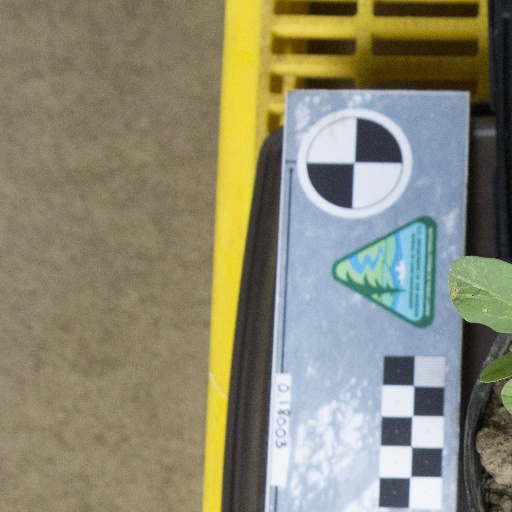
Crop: soybean